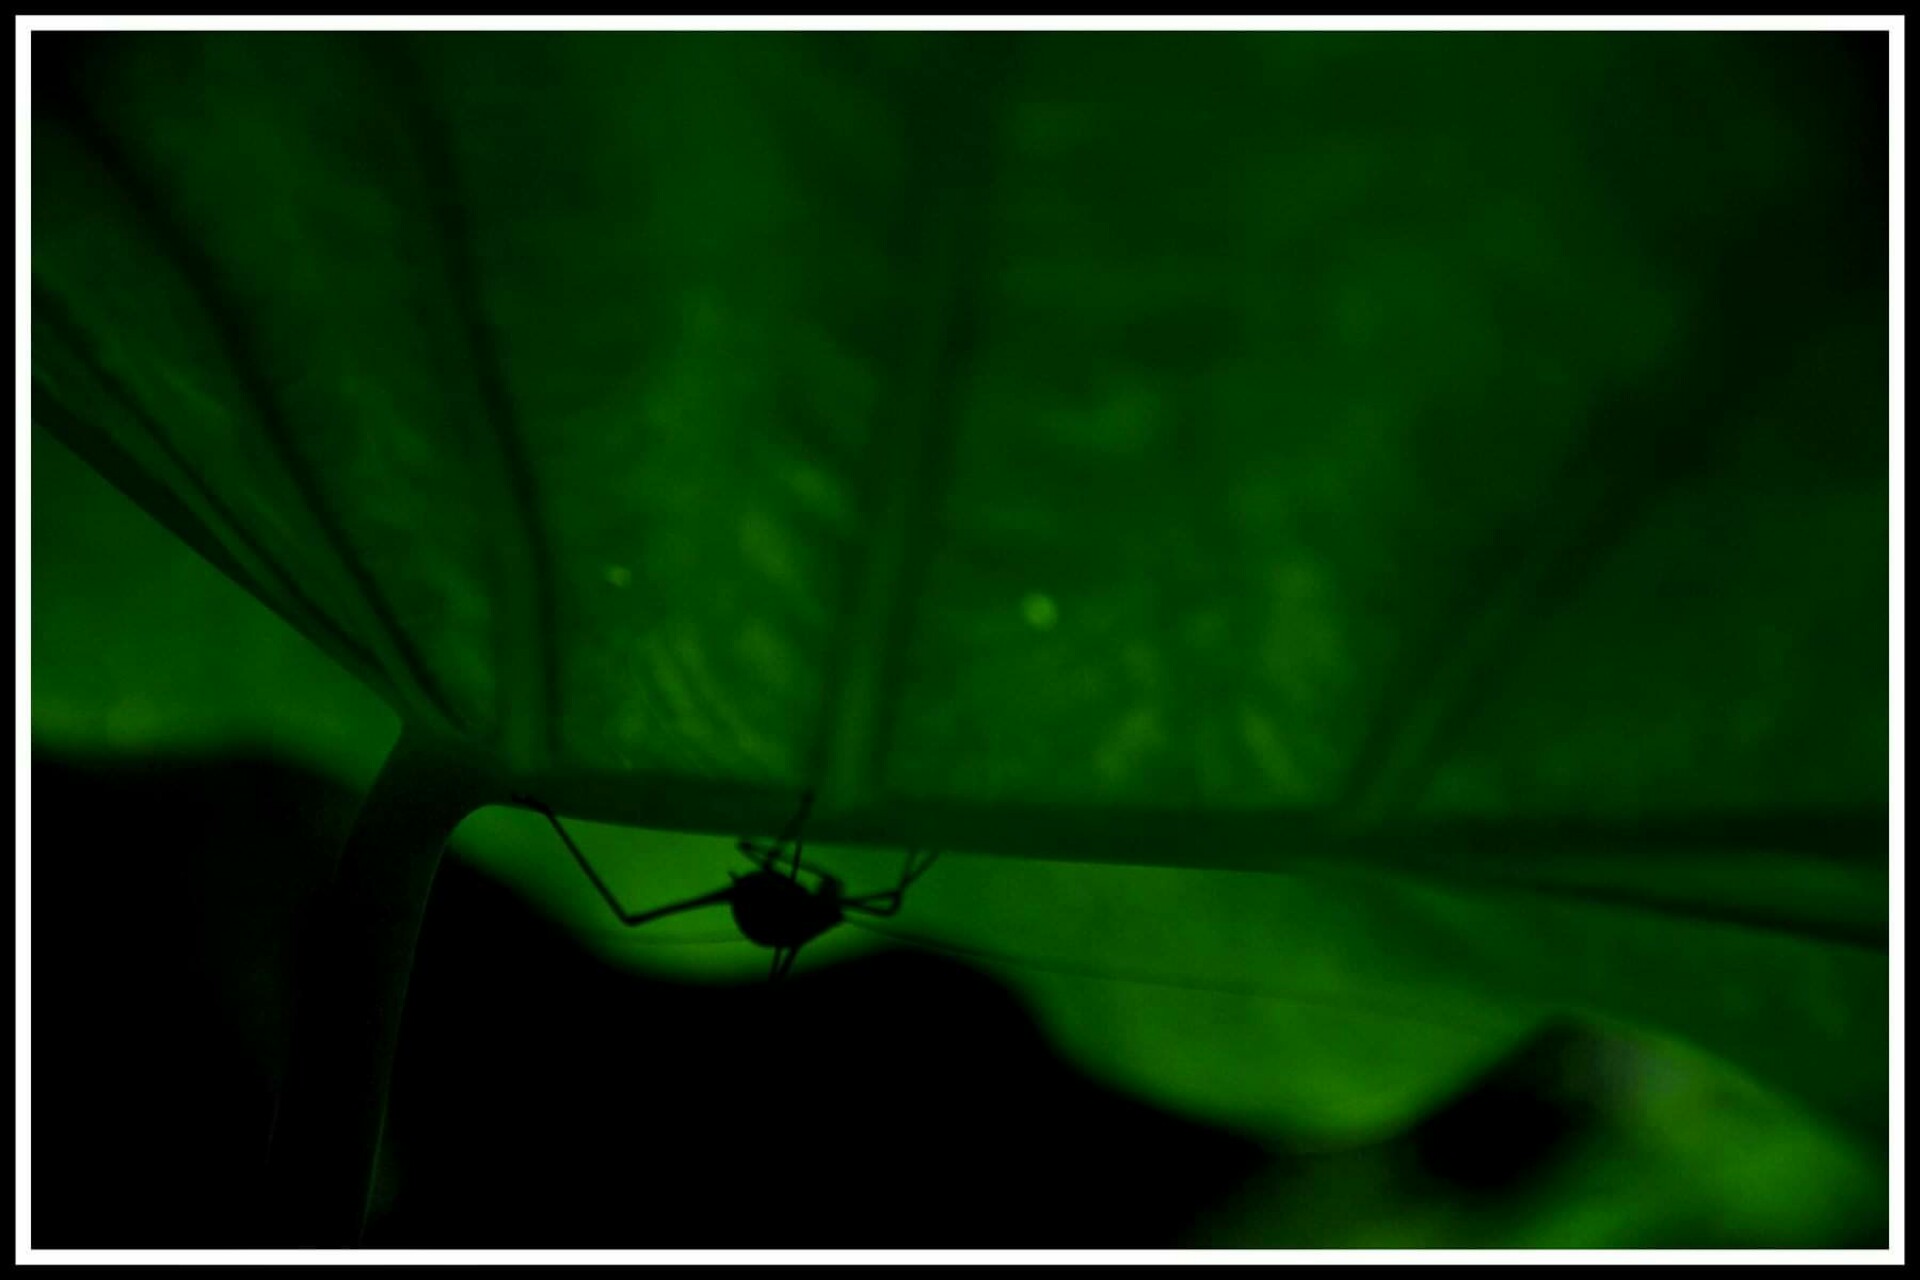
nature, green, leaf, macro photography, water, banana leaf, organism, close up, line, photography, plant, grass, technology, plant stem, moisture, dew, symmetry